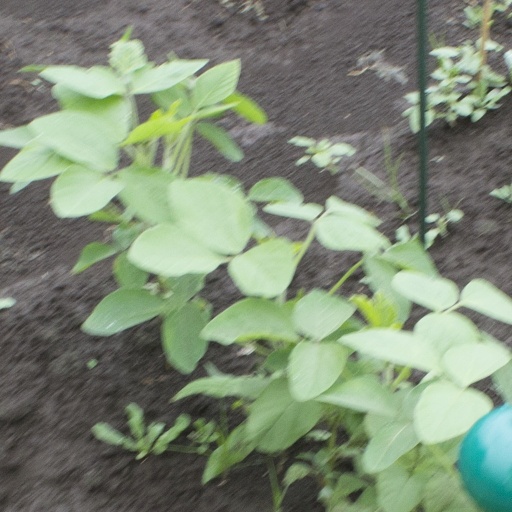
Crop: soybean